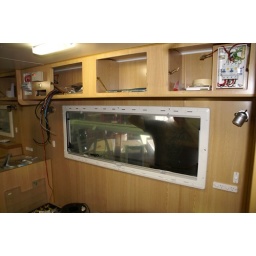
Large window over lounge